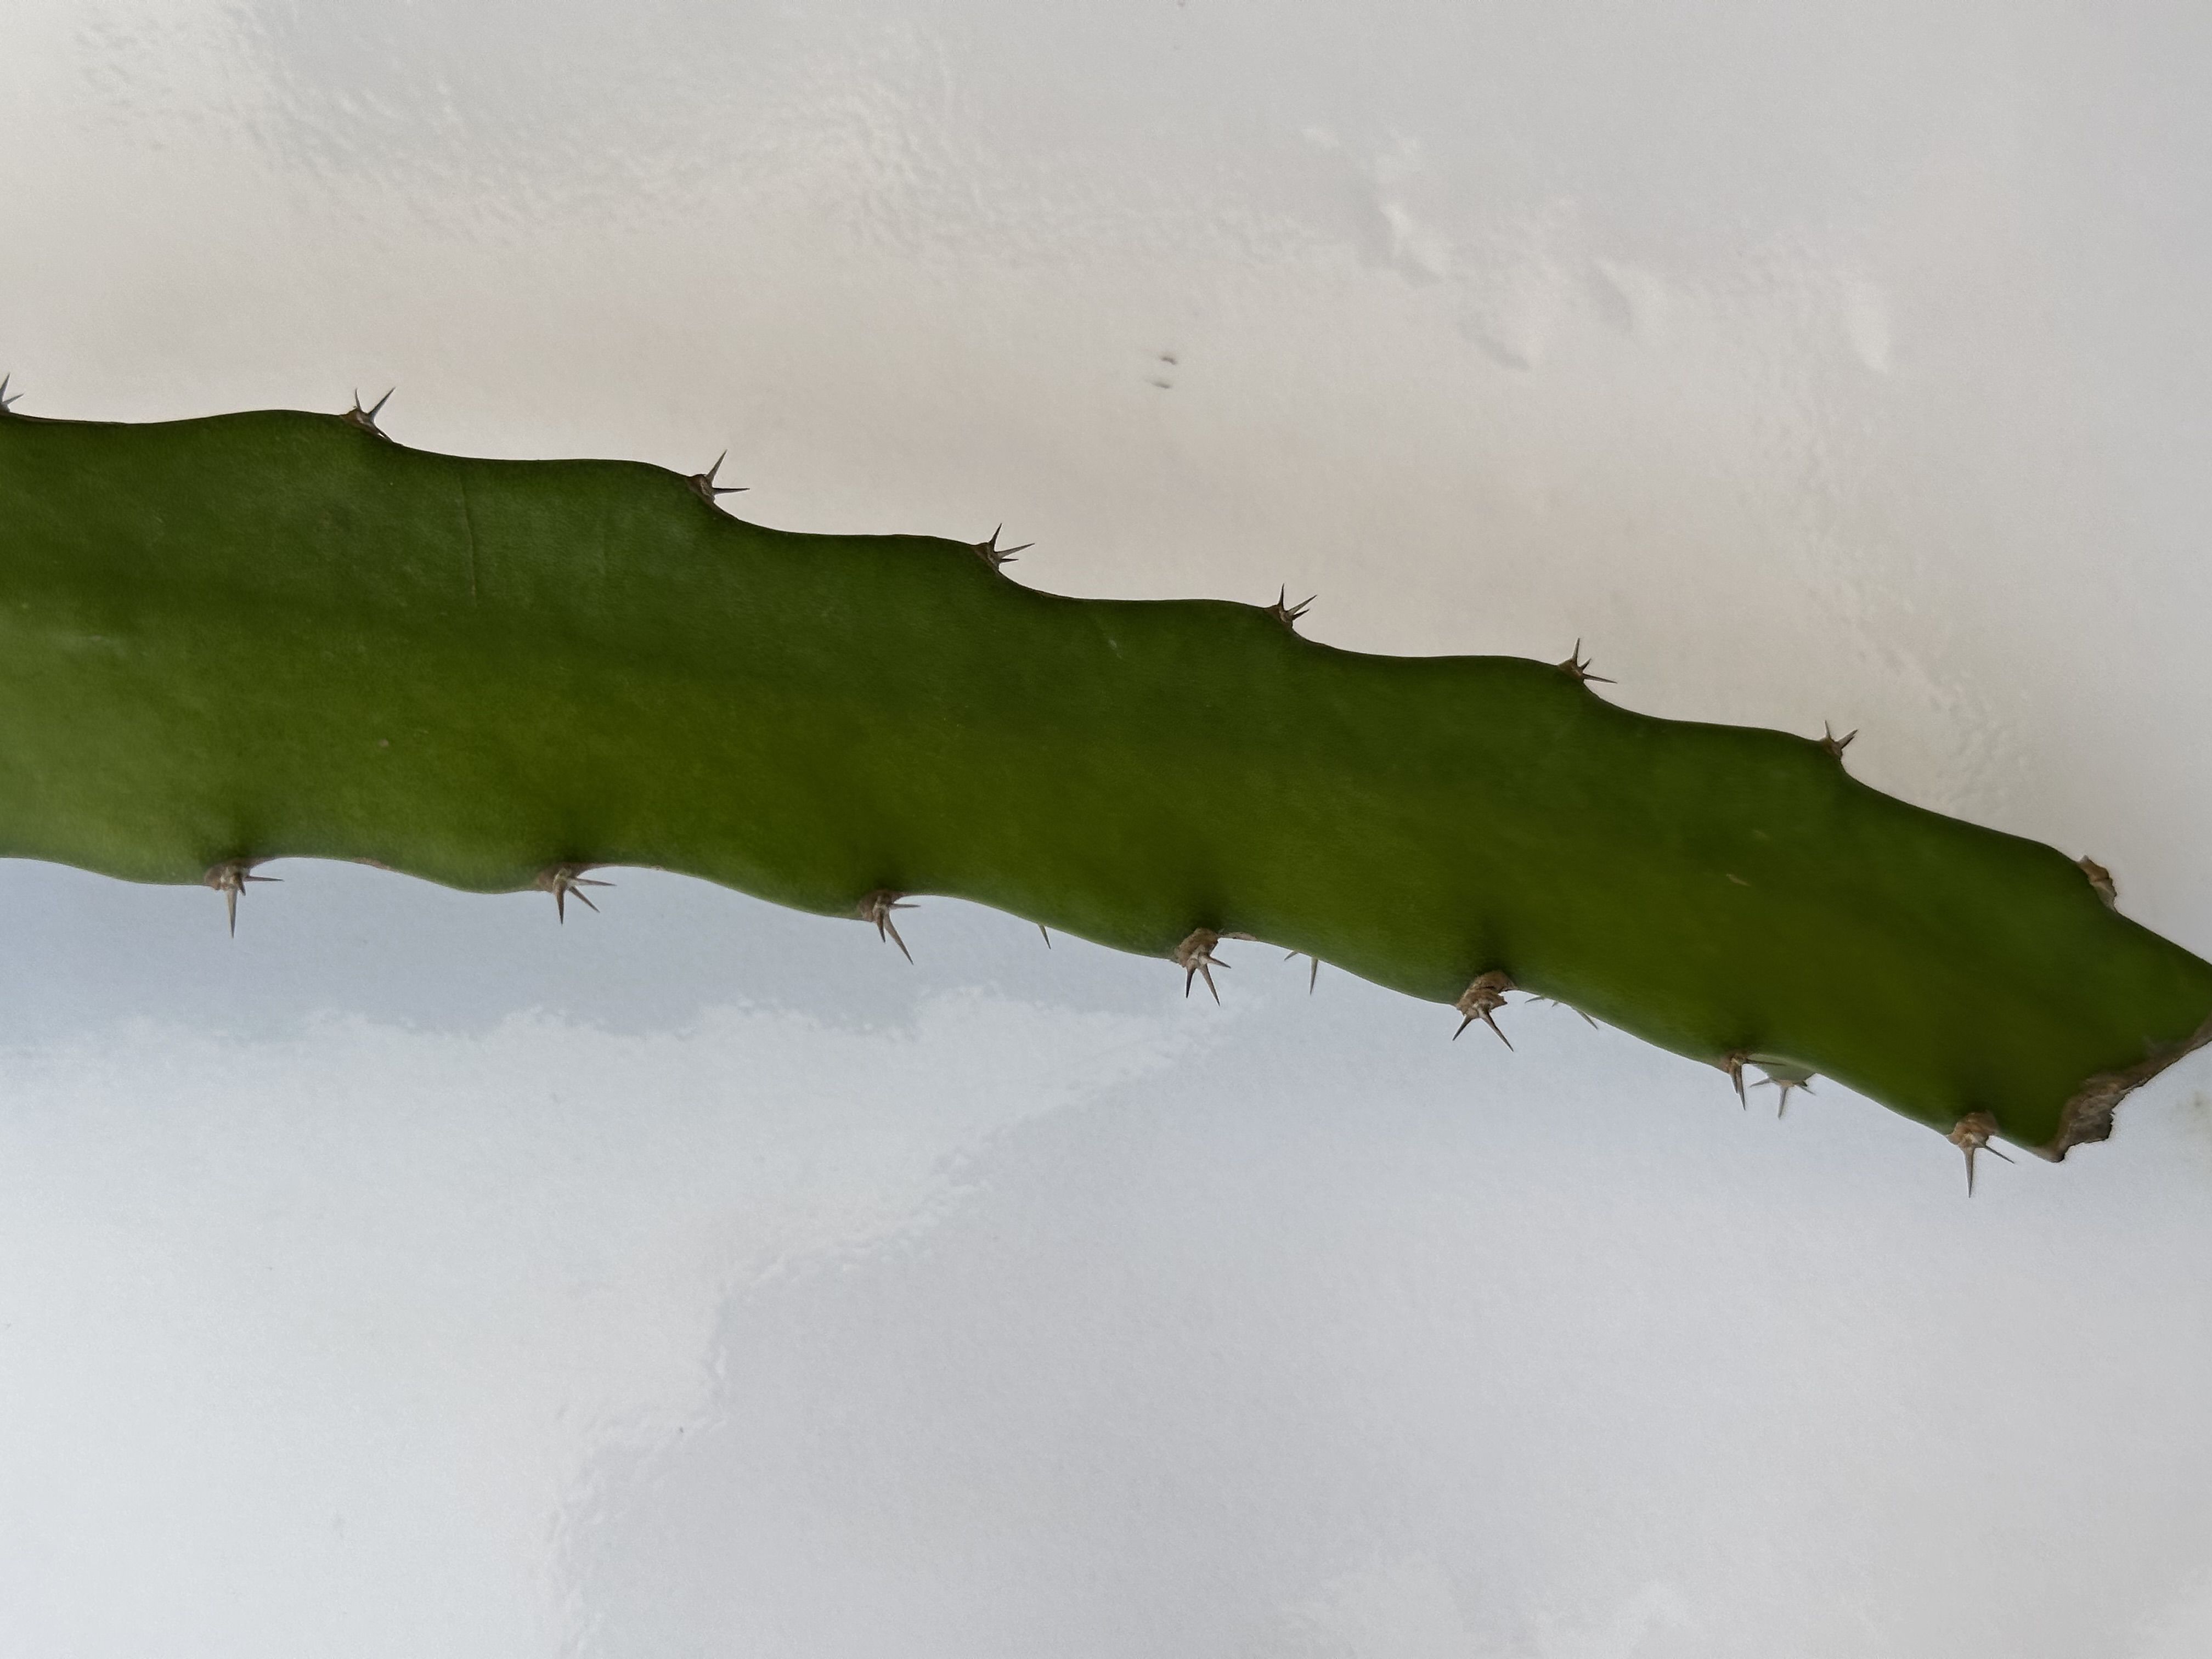
Label: Good leaf